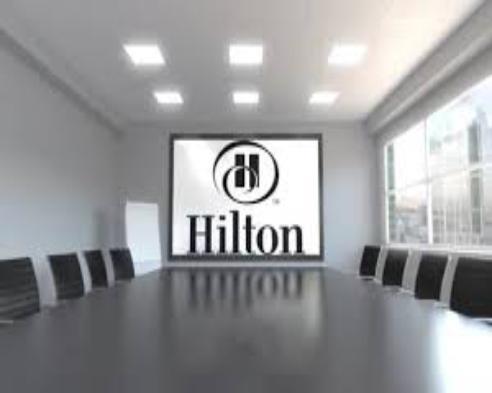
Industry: Others